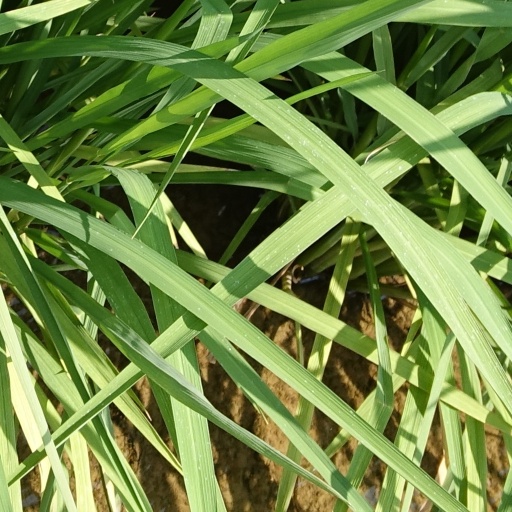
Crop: rice